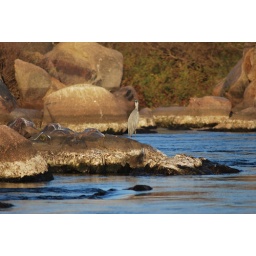
Heron standing on a rock in the Nile